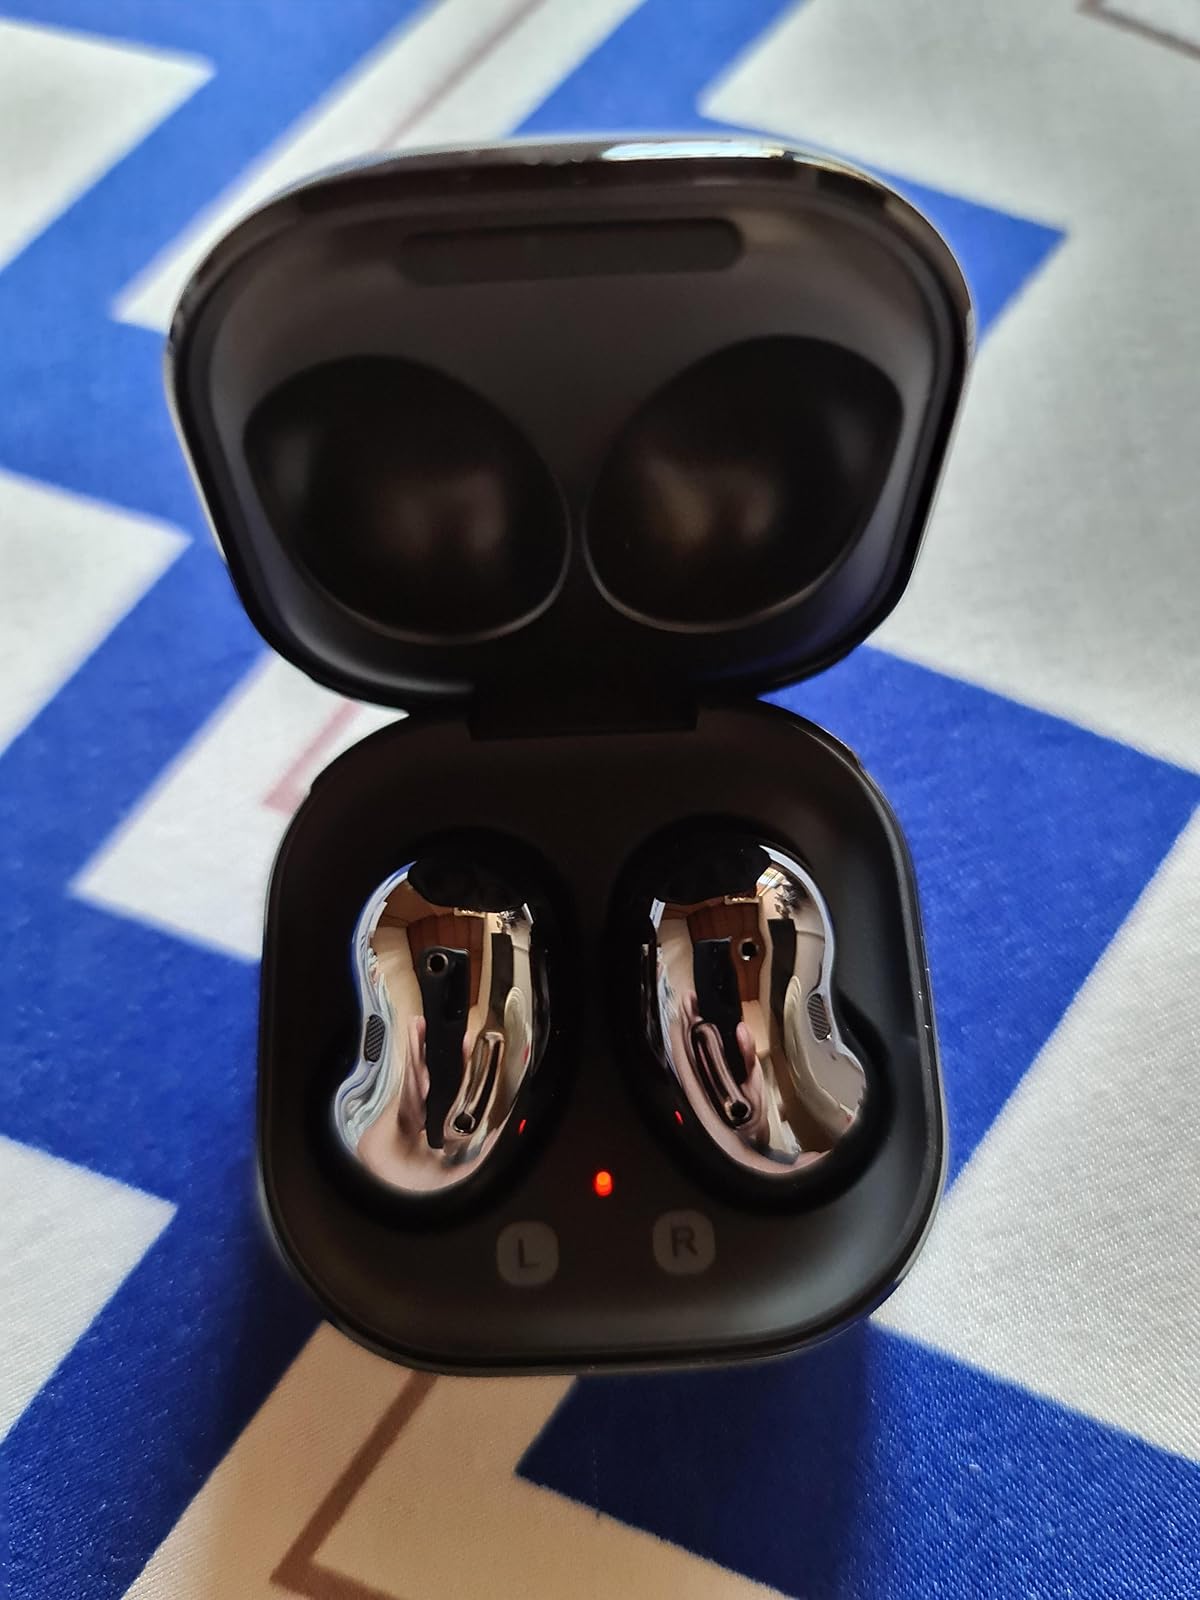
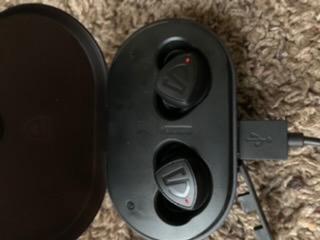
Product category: earbuds
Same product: no